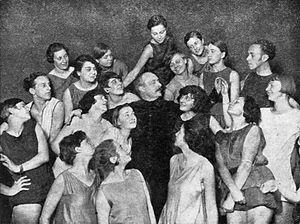
Rudolf Laban, né Rezső Lábán de Váralja le 15 décembre 1879 à Pozsony et mort le 1ᵉʳ juillet 1958 à Weybridge, est un danseur, chorégraphe, pédagogue et théoricien de la danse hongrois. Il est connu pour avoir inventé ou lancé de nombreux outils d’analyse du mouvement, parmi lesquels la Choreutique, l’Eukinétique ainsi qu’un système d’écriture pour le mouvement : la Cinétographie Laban, ou Labanotation.